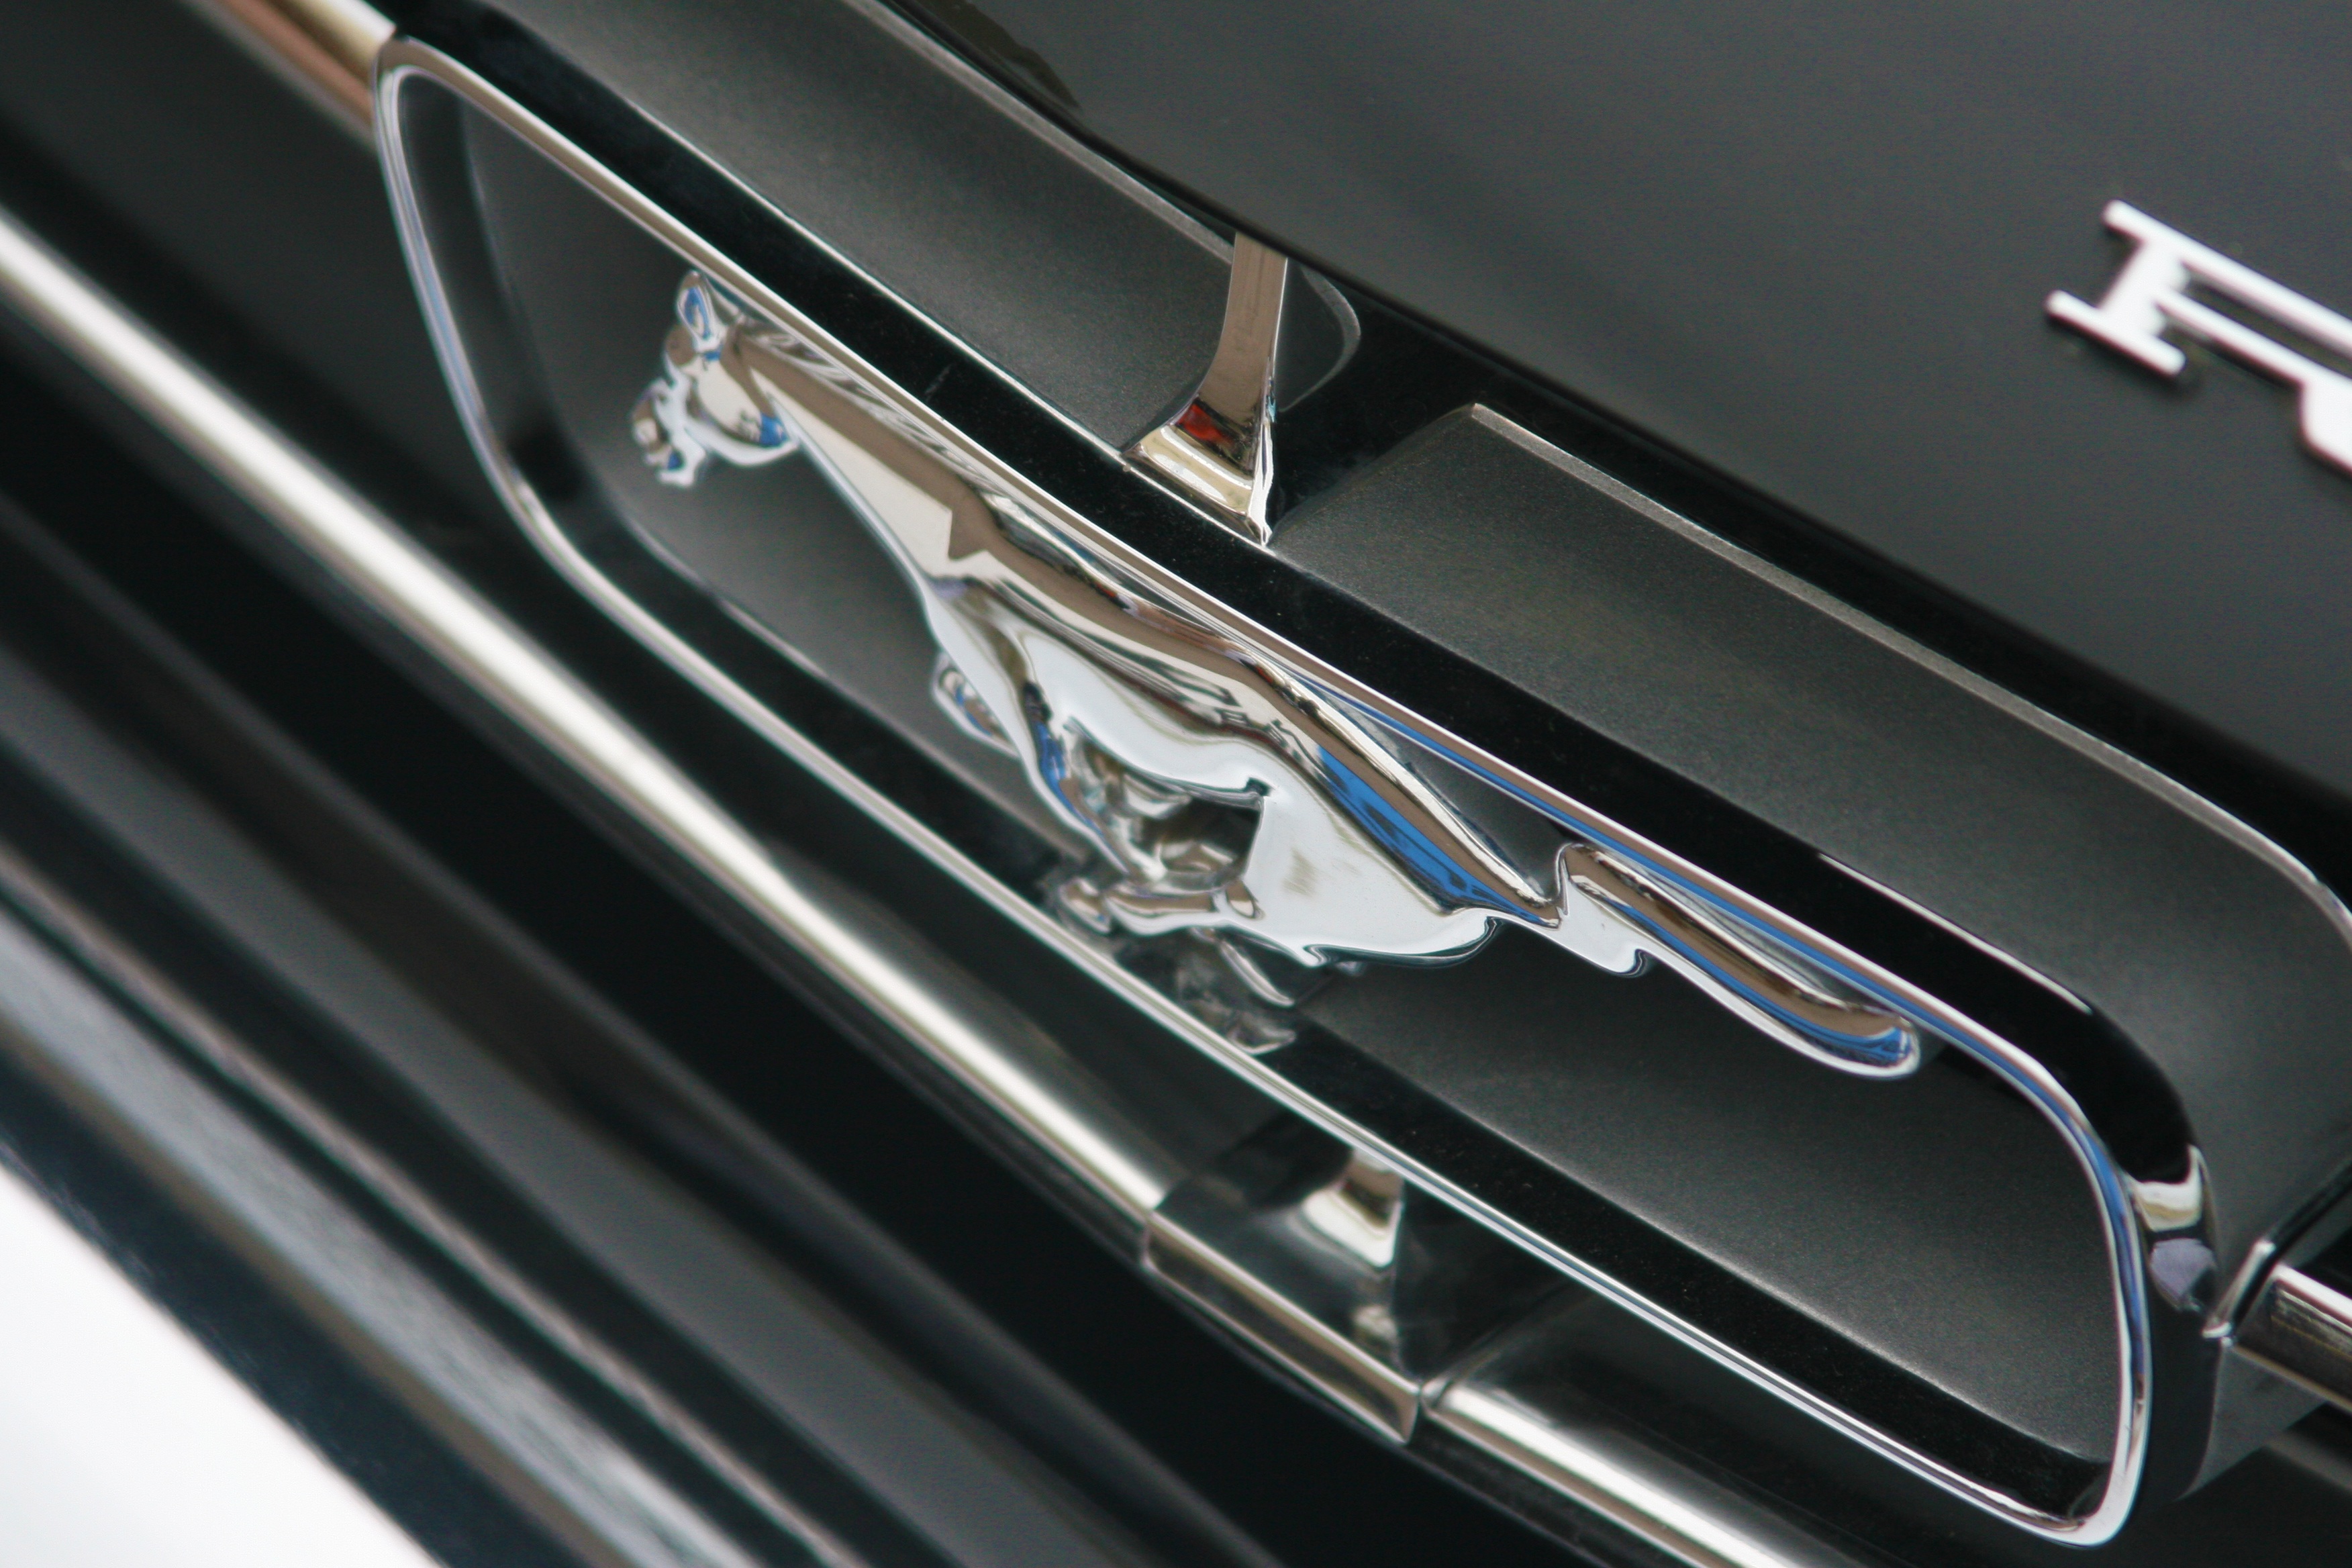
road, car, wheel, automobile, driving, travel, transportation, transport, vehicle, journey, drive, auto, speed, grille, sports car, bumper, supercar, ford, engine, rim, motor, sedan, mustang, saloon, land vehicle, automobile make, automotive exterior, automotive design, luxury vehicle